Mahmud Salman

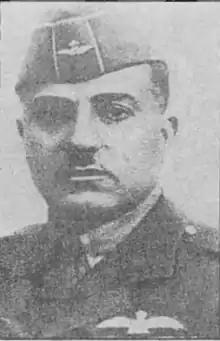

Colonel Mahmud Salman (7 January 1889 – 5 May 1942) was the Commanding Officer in the Royal Iraqi Air Force in the late 1930s and as a member of the Golden Square, was one of the four principal instigators of the 1941 Iraqi coup d'état. Following the intervention of the British and the suppression of the coup, he was court-martialed and executed for treason.